Slovene Home Guard

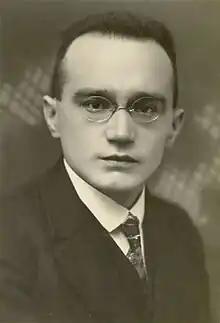
Miha Krek was the leader of the Slovene People's Party.

Early in 1942, Partisan Supreme Headquarters directed the Slovene Partisans to re-develop its depleted units and increase attacks and sabotage. This order resulted in a spate of Partisan operations in April–June in the Province of Ljubljana. These operations occurred at the same time that the Italians were concentrating their many small, weak and widely-spread garrisons into larger bases under Plan Primavera. The Partisans were thus able to effectively extend their control to over half of the province and population, and expand their recruiting and number and size of their units. The Partisans' success in mid-1942 meant that the Italians were even more committed to combating them, and the non-OF forces sought to find an effective way to collaborate with the Italians in order to fight the Partisans. By early 1942, the non-OF forces had concluded that the OF was working towards a communist takeover of Yugoslavia, which made the OF a far greater threat to them than the Italians, especially if the Allies prevailed. Likewise, the Partisans realised that the non-OF forces were their main enemy. These realisations resulted in bitter enmity between the two groups and started a civil war.